Konstantin Efetov

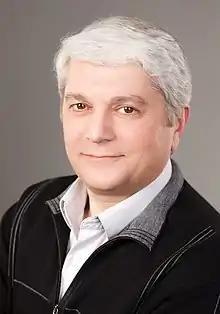
Konstantin Efetov (2015)

Konstantin Aleksandrovich Efetov (born 18 July 1958) is a Ukrainian biologist and biochemist, Honored Scientist of Ukraine, Academician of the Russian Academy of Natural History, Professor, Dr. Biol. Sci., Head of the Department of Biological Chemistry and Laboratory of Biotechnology of the Crimea State Medical University.